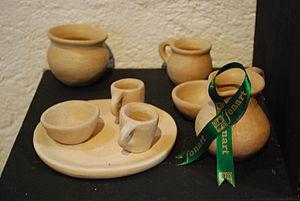
Les jouets artisanaux mexicains traditionnels sont ceux fabriqués par des artisans plutôt que fabriqués dans des usines. L'histoire des jouets mexicains remonte à l'ère mésoaméricaine, mais beaucoup de jouets datent de la période coloniale. Un grand nombre d’entre eux sont présentés comme outils pédagogiques par les évangélistes et sont associés à certains festivals et fêtes. Ces jouets varient énormément : bilboquet, loterie, poupées, personnages miniatures, animaux et objets et bien plus encore - en bois, métal, toile, cosses de maïs, céramique et verre. Ces jouets restent populaires dans tout le Mexique jusqu'au milieu du XXᵉ siècle, lorsque les jouets en plastique, fabriqués en usine, deviennent largement disponibles. En raison de la publicité que reçoivent les jouets commerciaux et de leur prix moins élevé, la plupart des jouets traditionnels se vendent comme artisanat, principalement aux touristes et aux collectionneurs.